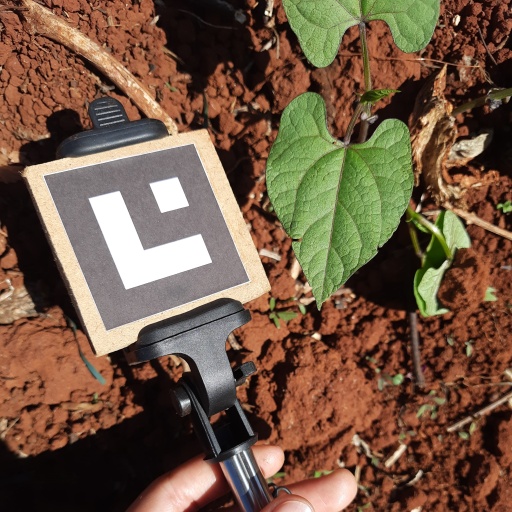
Observations: flat surface, eating holes in the edge, under sunlight